Kirtley F. Mather

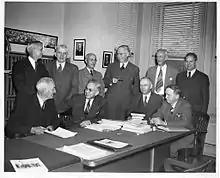
American Association for the Advancement of Science officers and senior officials in 1947. Left to right, standing: Edmund Ware Sinnott, George Alfred Baitsell, Fernandus Payne, Karl Lark-Horovitz, Walter Richard Miles, Elvin Charles Stakman, sitting: Anton Julius Carlson, Kirtley Fletcher Mather, Forest Ray Moulton, Harlow Shapley.

As an academic scientist, Mather's areas of expertise were in the fields of petroleum geology and mineralogy. His teaching career began at the University of Arkansas (1911–1914), while he was still in his doctoral program. After completing his graduate studies, he held faculty positions at Queen's University (1915–1918) and Denison University (1918–1924), before beginning a 30-year teaching career at Harvard University in 1924. For a period of time during his tenure at Harvard, he served as chairman of the geology department. In addition to his teaching duties at Harvard, he served as the Director of the Harvard Summer School from 1933 through 1938. During his retirement in Albuquerque, he served as a visiting faculty member at the University of New Mexico.